Beltrami–Klein model

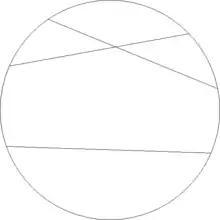
Lines in the projective model of the hyperbolic plane

In two dimensions the Beltrami–Klein model is called the Klein disk model. It is a disk and the inside of the disk is a model of the entire hyperbolic plane.